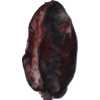
Label: carambola